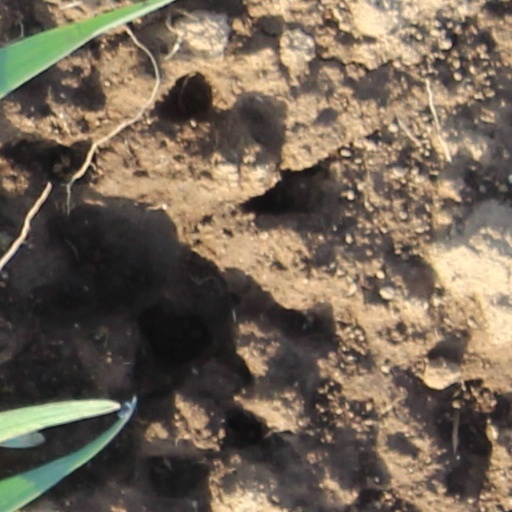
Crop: wheat